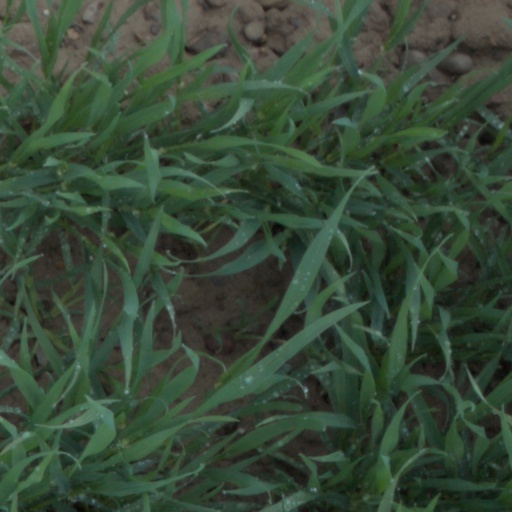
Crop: wheat